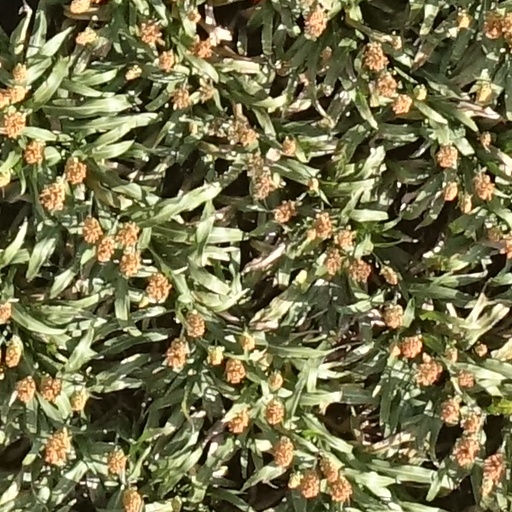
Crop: sorghum